William Matthew Scott

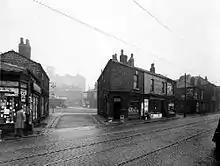
Will Scott lived as a young child in a street adjoining Ashfield Leather Works, seen in the background of this 1938 image

His father was William Scott, a joiner, born in Leeds in 1861. His mother was Eliza Anne (or Eliza Annie) Scott "nee" Hibbard, born in Nottinghamshire in 1864. In 1891 the couple were living alone at 4 Clayfield Street in the All Souls parish of north Leeds, and Eliza Anne was a tailoress. This street of Victorian back-to-backs ran between Cambridge Road and Ashfield Leather Works; the area is now a playing field. This tannery would have been odiferous during smog or to houses downwind of it; also the nearby Meanwood Beck had in those days a history of industrial pollution. This may be the reason why William and Eliza Anne Scott took over the tobaconnist's from Samuel Cooper at 128 Camp Road in 1893 and their son was born there.